Sampans, Jura

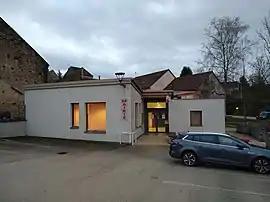
The town hall in Sampans

Sampans is a commune in the Jura department in the Bourgogne-Franche-Comté region in eastern France.